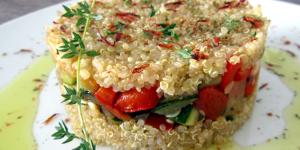
quinoa con verduras al horno